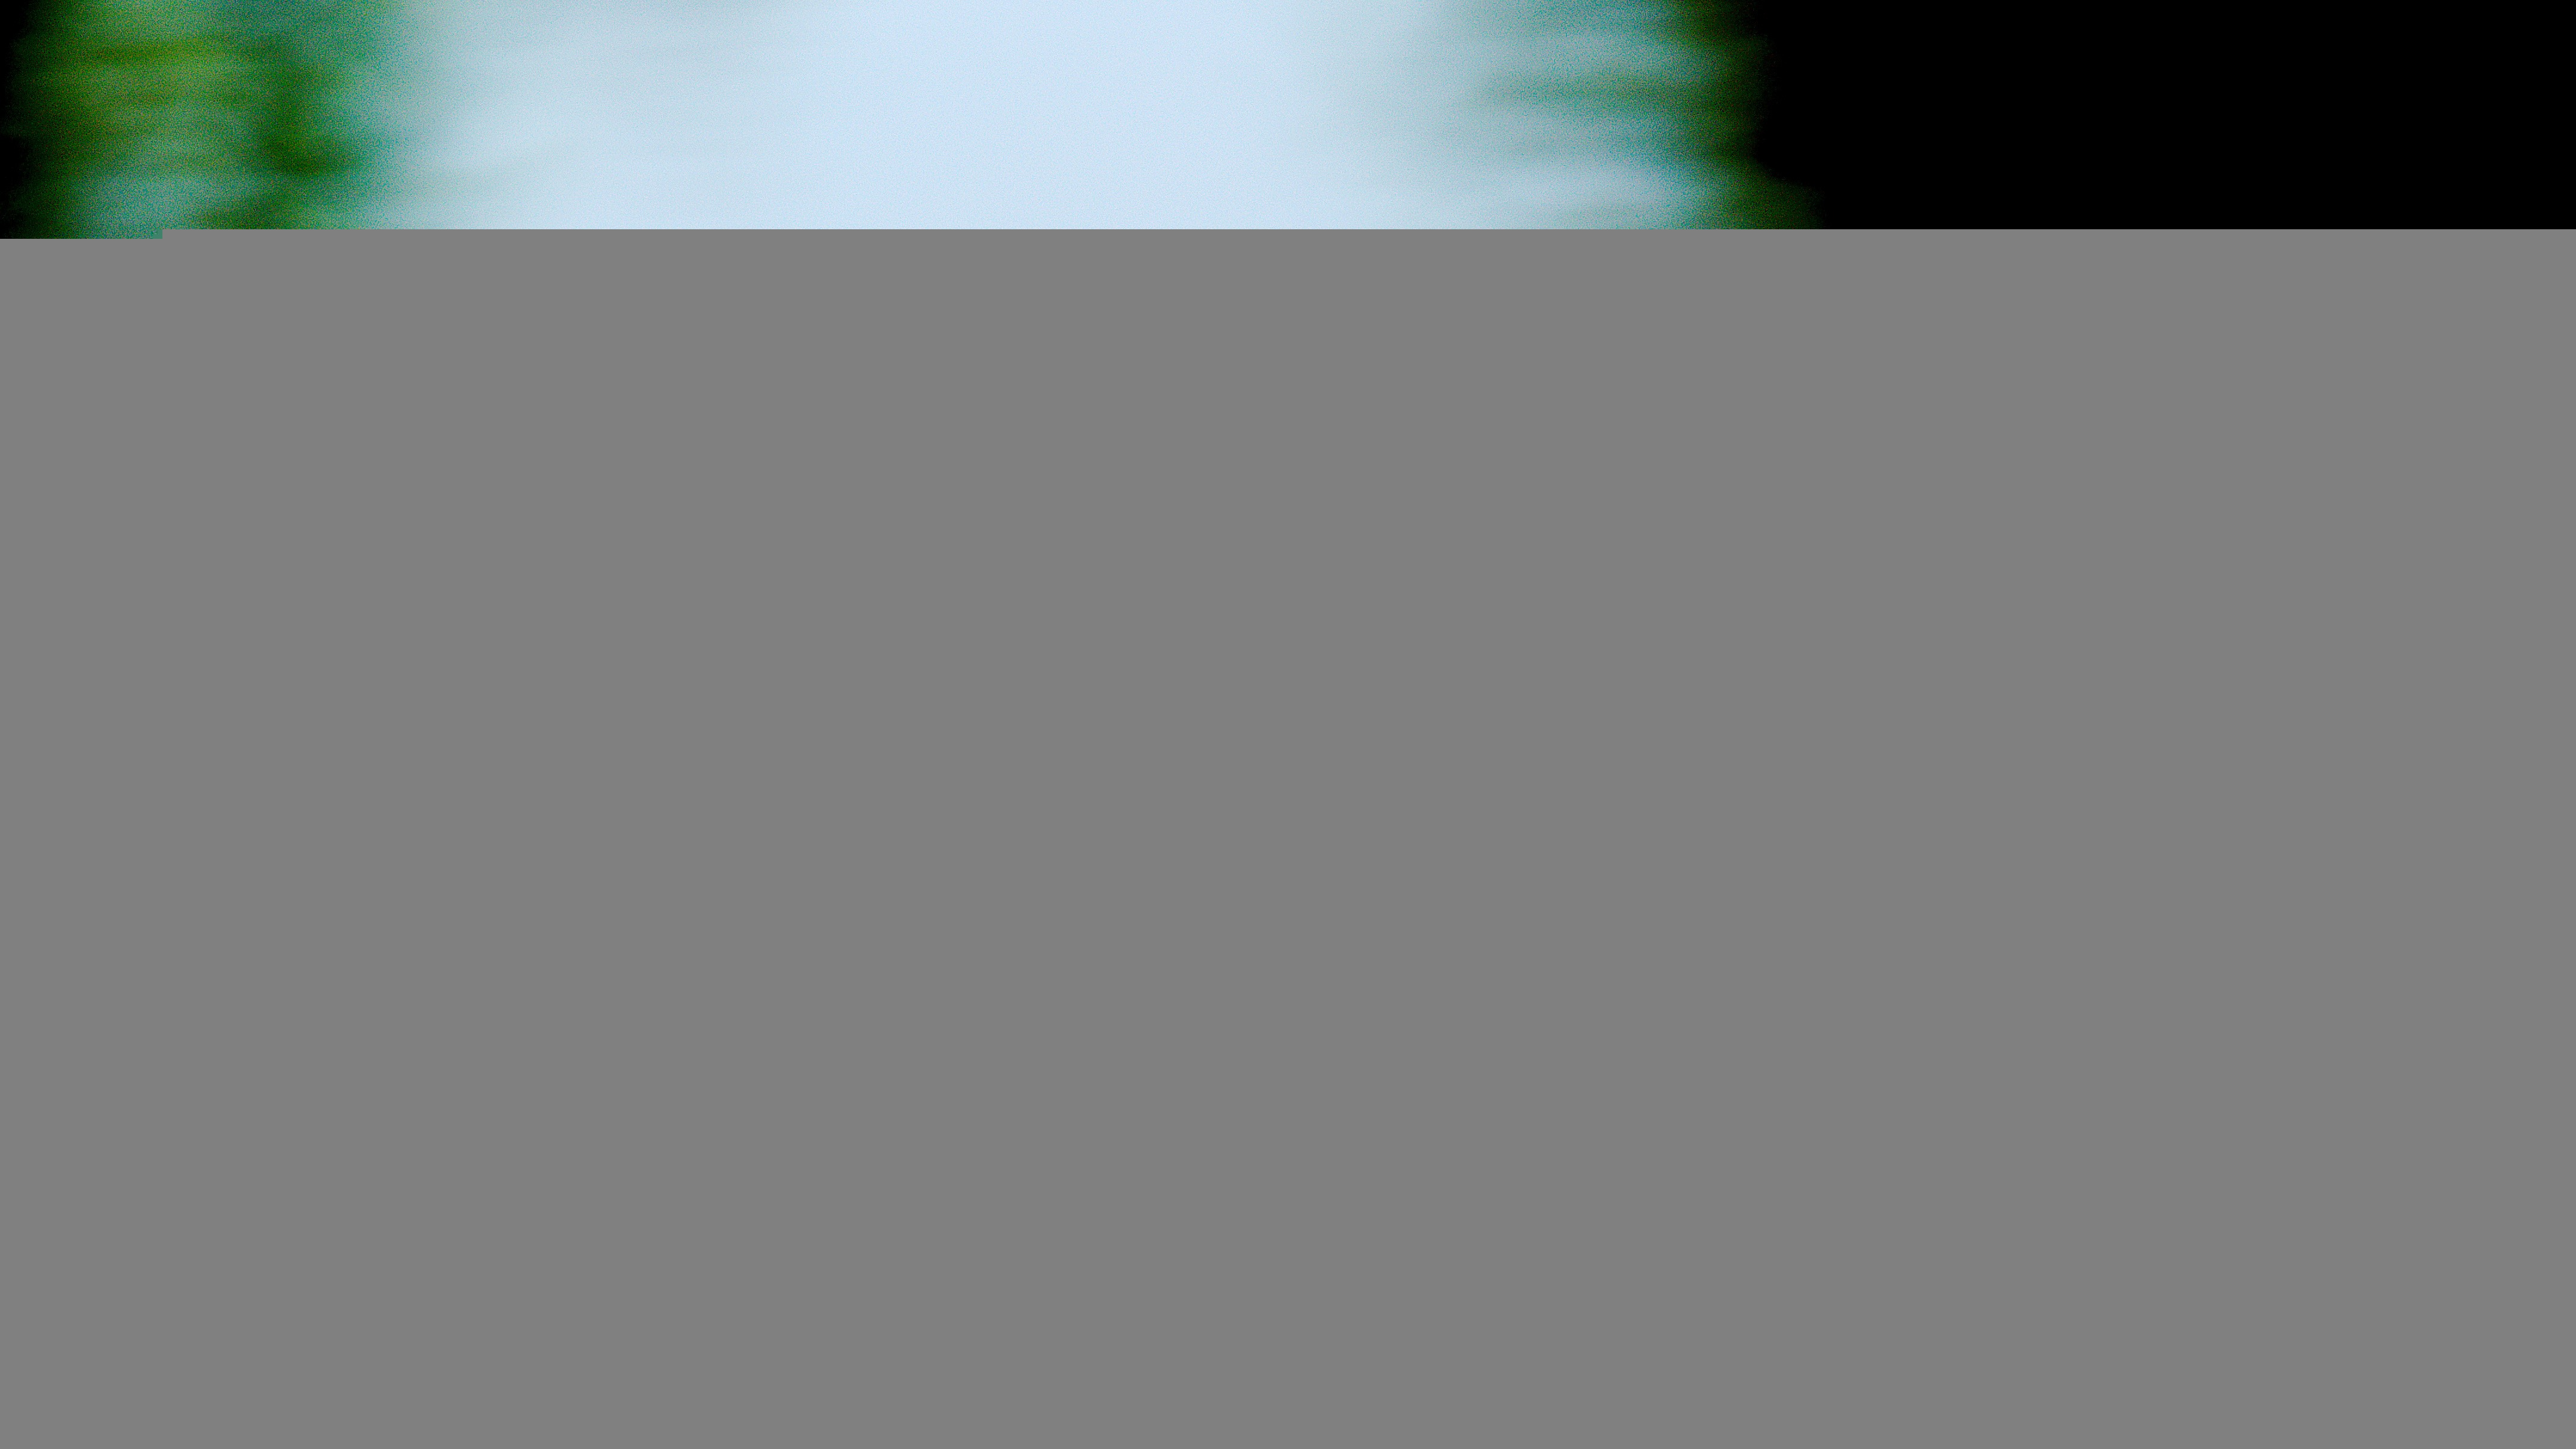
nature, blossom, purple, bloom, floral, pond, line, aquatic, garden, water lily, text, petals, dragonfly, lotus, shape, screenshot